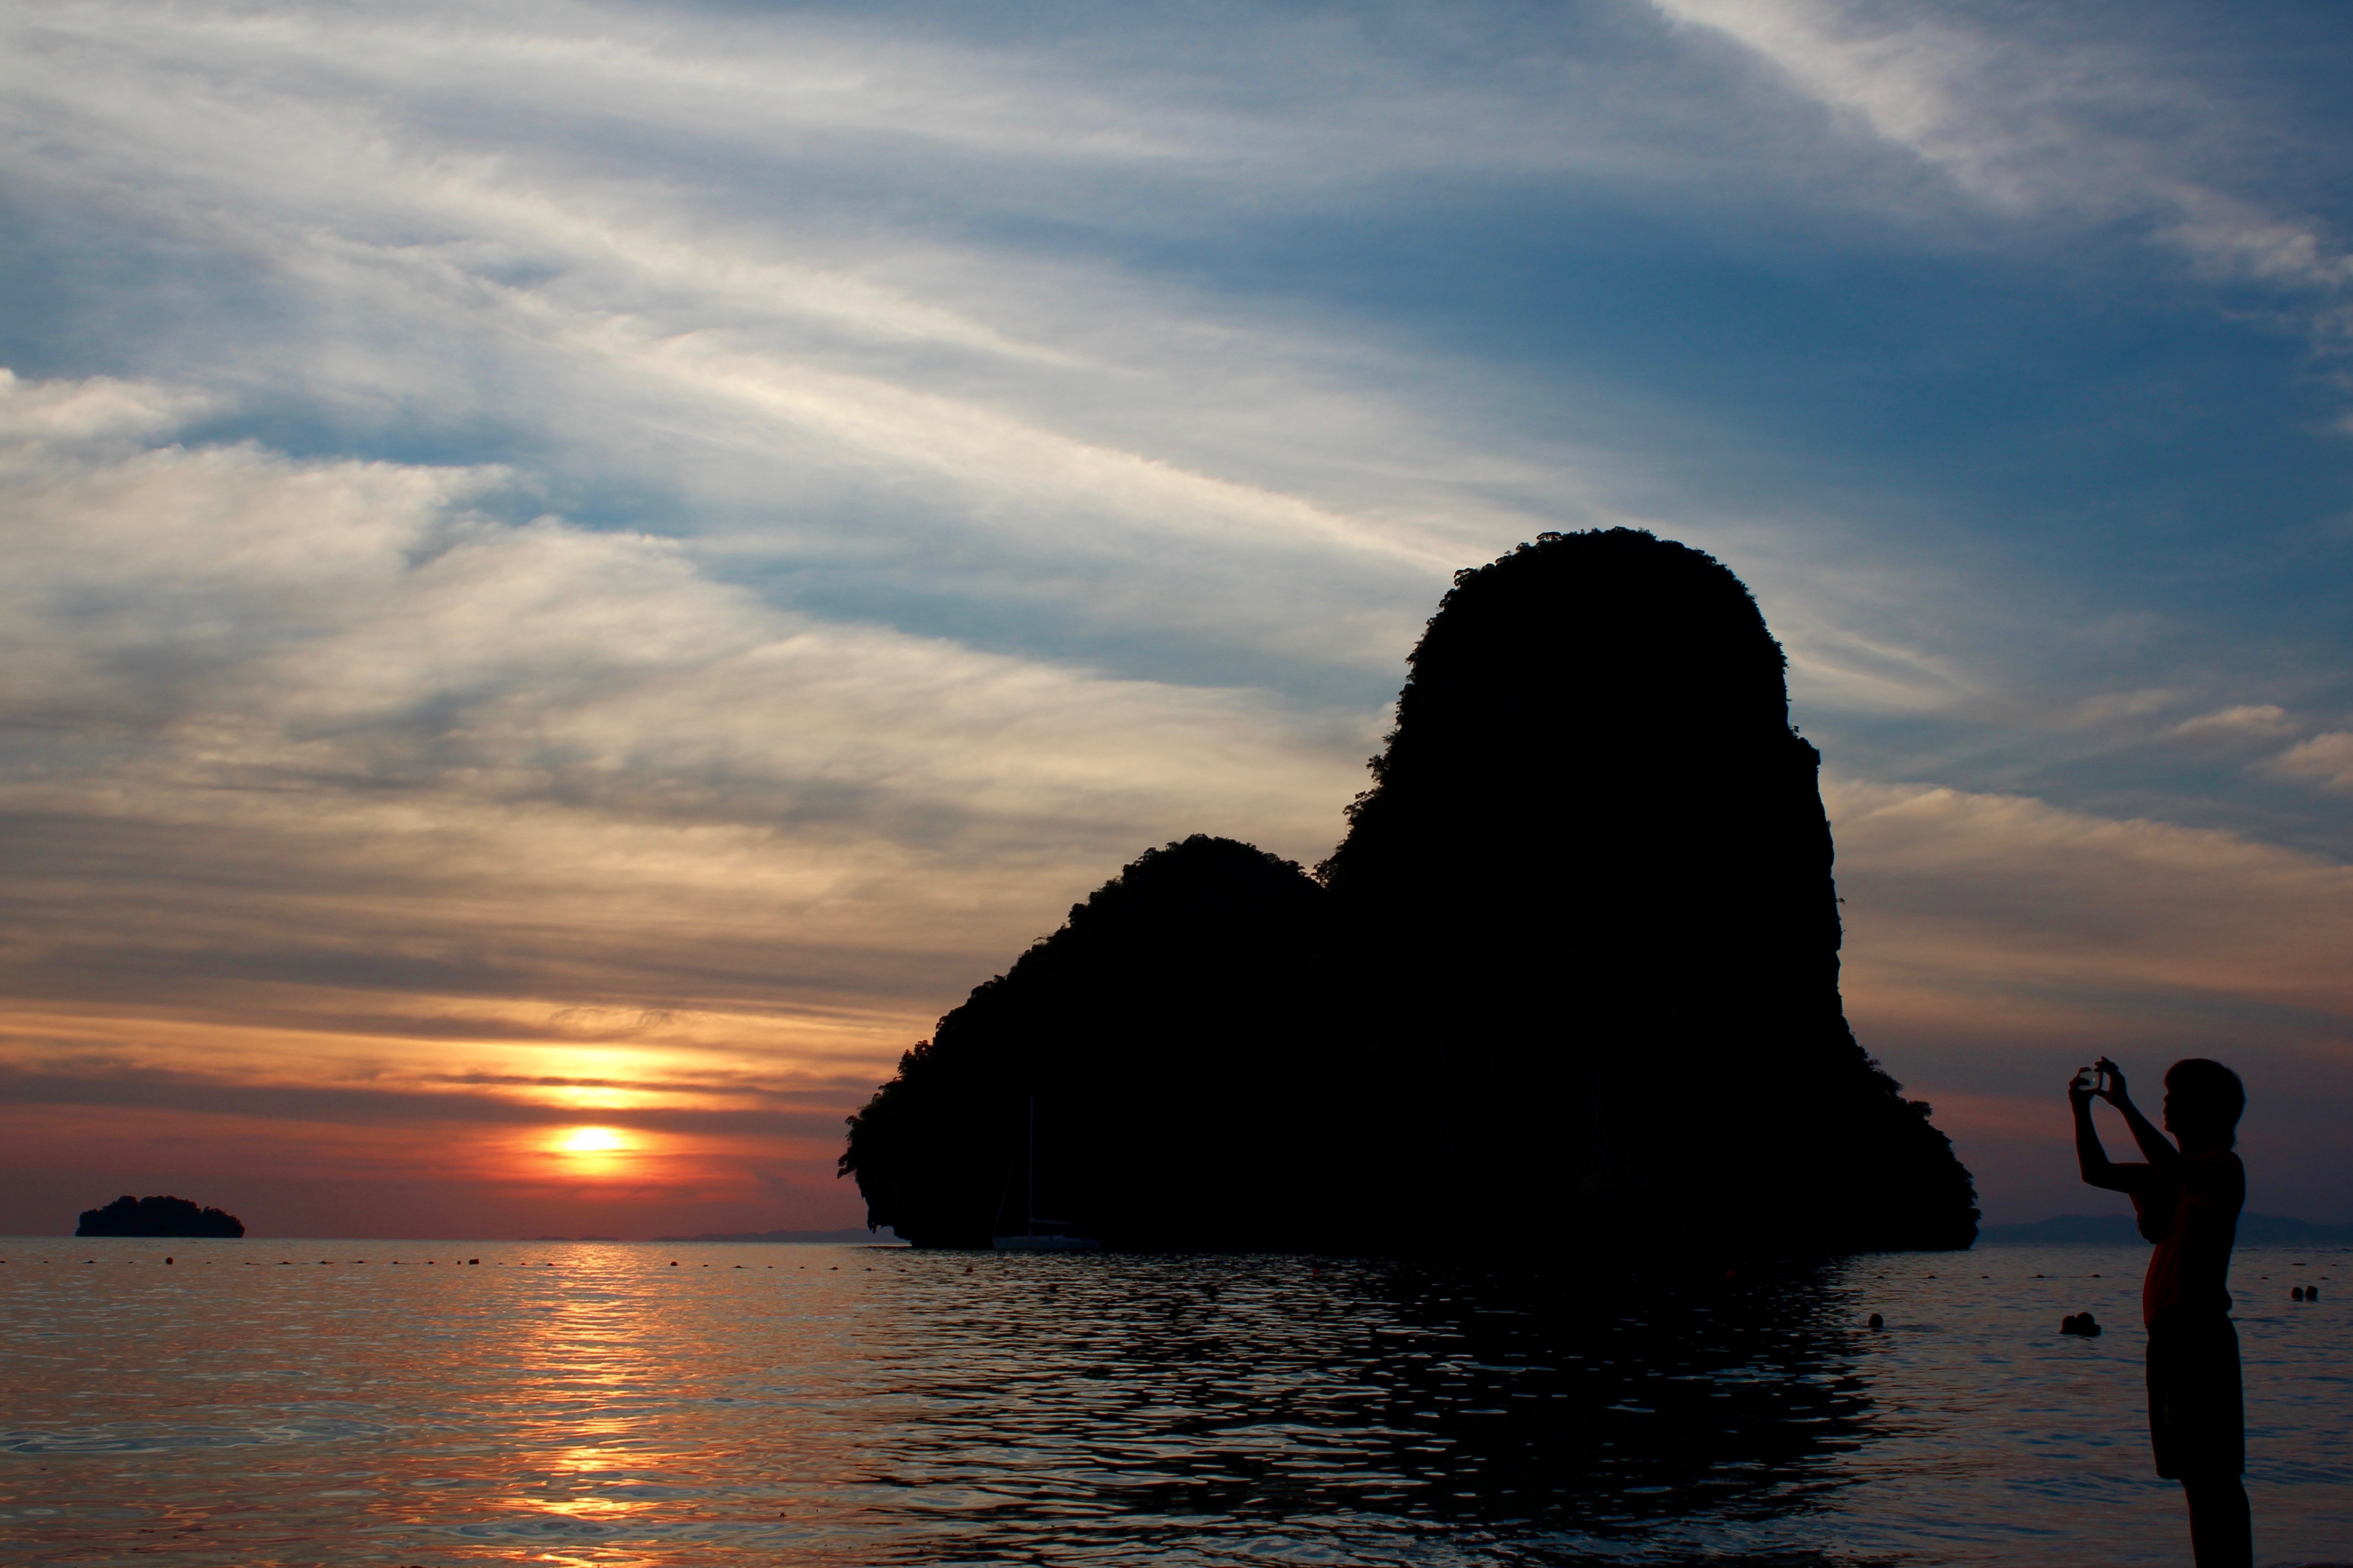
hand, beach, sea, coast, sand, rock, ocean, horizon, person, cloud, sky, sun, sunrise, sunset, photography, photographer, sunlight, morning, shore, wave, dawn, summer, dusk, boot, evening, reflection, shadow, bay, human, thailand, body of water, m, recording, shooting, photograph, cape, photo tourists, take a snapshot, wind wave